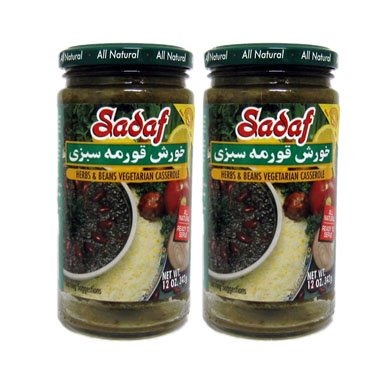
Item Name: Sadaf Khoresh Ghormeh Sabzi Herbs & Beans Casserole, 12 oz (Pack of 2)
Bullet Point 1: Sadaf Khoresh Ghormeh Sabzi Herbs & Beans Casserole
Bullet Point 2: Khoresh-Ghormeh Sabzi ready-to-serve Garden herbs casserole.
Bullet Point 3: Ingredients: Parsley, Spinach, Mint, Cilantro, Lemon Omani, Fried Onions, Red Kidney Beans, Fenugreek, Leek, Green Onions, Vegetable Oil, Flavor Enhancer, Garlic, Salt & Pepper.
Bullet Point 4: Product of USA
Bullet Point 5: Net Wt: 12 oz
Value: 1.0
Unit: Ounce

Price: 26.09